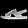
Label: Sandal